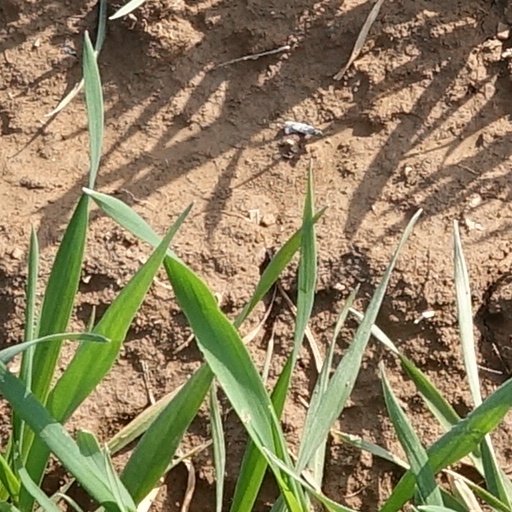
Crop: wheat